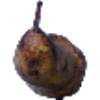
Label: Pear Abate 1